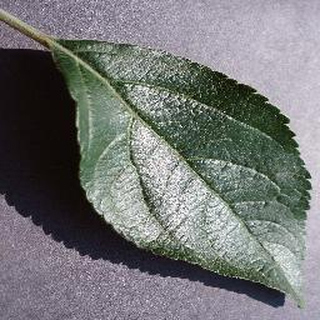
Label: healthy_apple